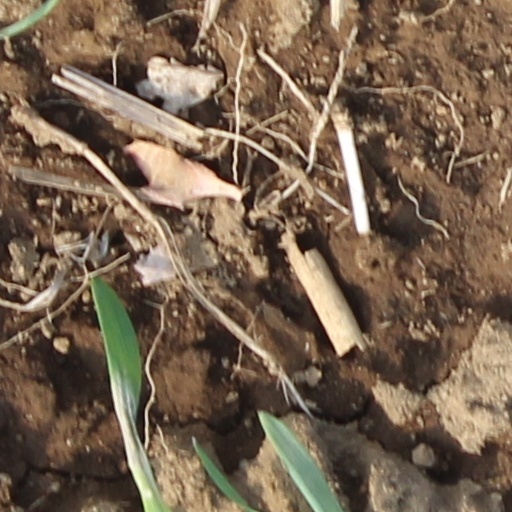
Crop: wheat